Maria da Luz Guebuza

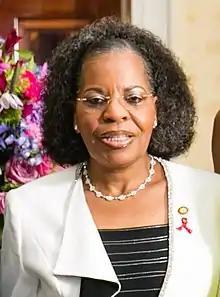
Maria da Luz Guebuza picture at the White House

Maria da Luz Guebuza, is an advocate of HIV and was the First Lady of Mozambique during President Armando Guebuza her husband in February 2005 until January 2015.